Justus Dartt

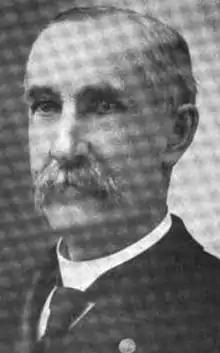
Justus Dartt, Vermont Senate President and Commissioner of Education

Justus Dartt (February 17, 1836 – July 1, 1912) was a Vermont farmer, educator, and politician who served as President of the Vermont State Senate and state Commissioner of Education.